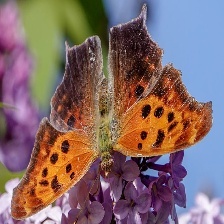
Species: QUESTION MARK
Butterfly family (ImageNet category): admiral